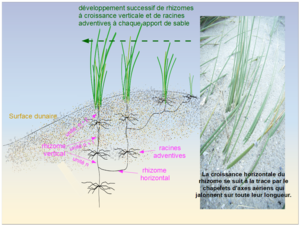
Comportement de l'Oyat (Ammophila arenaria) dans les dunes à voie d'exhaussement rapide.
L'oyat est une espèce de plante vivace de la famille des Poacées, originaire de l'Ancien Monde, croissant dans les terrains sablonneux grâce à un système racinaire très profond. Cette espèce pionnière des dunes instables est une xérophyte type des côtes atlantiques, jouant un rôle important dans la formation et la fixation des dunes, notamment dans la défense côtière des dunes littorales des Landes de Gascogne en France.